Delft University of Technology

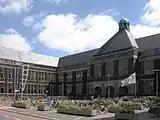
TU Delft Faculty of Architecture and the Built Environment

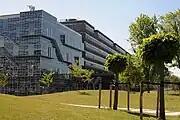
TU Delft Faculty of Civil Engineering and Geosciences

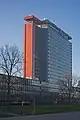
TU Delft Faculty of Electrical Engineering, Mathematics and Computer Science

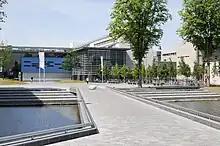
TU Delft Faculty of Industrial Design Engineering

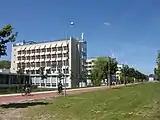
TU Delft Faculty of Mechanical Engineering

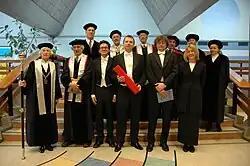
Typical photo following a doctoral defense at Delft University of Technology. The promovendus (center) is accompanied by two paranymphs. The pedel is on the left, holding the staff. The red tube holds the doctoral diploma. The promovendus, as well as the paranymphs, must wear white ties, while all professors in the defense committee wear togas.

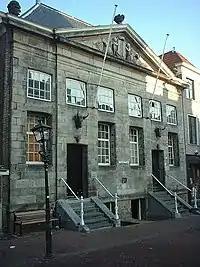
Building of the Koornbeurs Society in the old town of Delft.

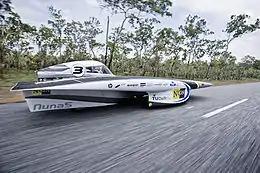
Nuna 5, from a series of Nuna solar-powered cars that won the World Solar Challenge seven times, constructed by the students of TU Delft.

Since 2004, the TU Delft education system is divided into three tiers: the bachelor's degree, master's degree, and doctorate. The academic year is divided into two semesters: the first semester from September until January and the second semester from the end of January until July. Most of the lectures are available through OpenCourseWare.